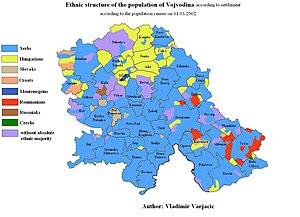
Les Bunjevci, au singulier Bunjevac, sont un groupe ethnique slave méridional reconnu comme minorité ethnique en Voïvodine et Hongrie. En Croatie les Bunjevci sont considérés et se considèrent comme une composante du peuple croate, partageant avec ces derniers de nombreuses caractéristiques notamment la religion catholique et ne revendiquant qu'un particularisme régional. En Serbie en revanche, ils affirment être différents des Croates.